Kananaskis Country

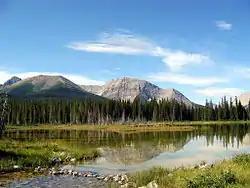
Peter Lougheed Provincial Park

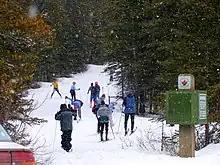

The late 19th century and early 20th century saw the development of commercial use such as lumbering, hydroelectric developments, and coal mining in the eastern slopes of the Rockies, which included what is now the Kananaskis region. When control over natural resources and Crown land was transferred from federal responsibility to Alberta in 1930, the province’s natural resources were considered to be a source of considerable wealth that would stay within the province. This led to more commercial use and the establishing of a provincial park system. Tourism and recreational demand also increased after the Second World War.